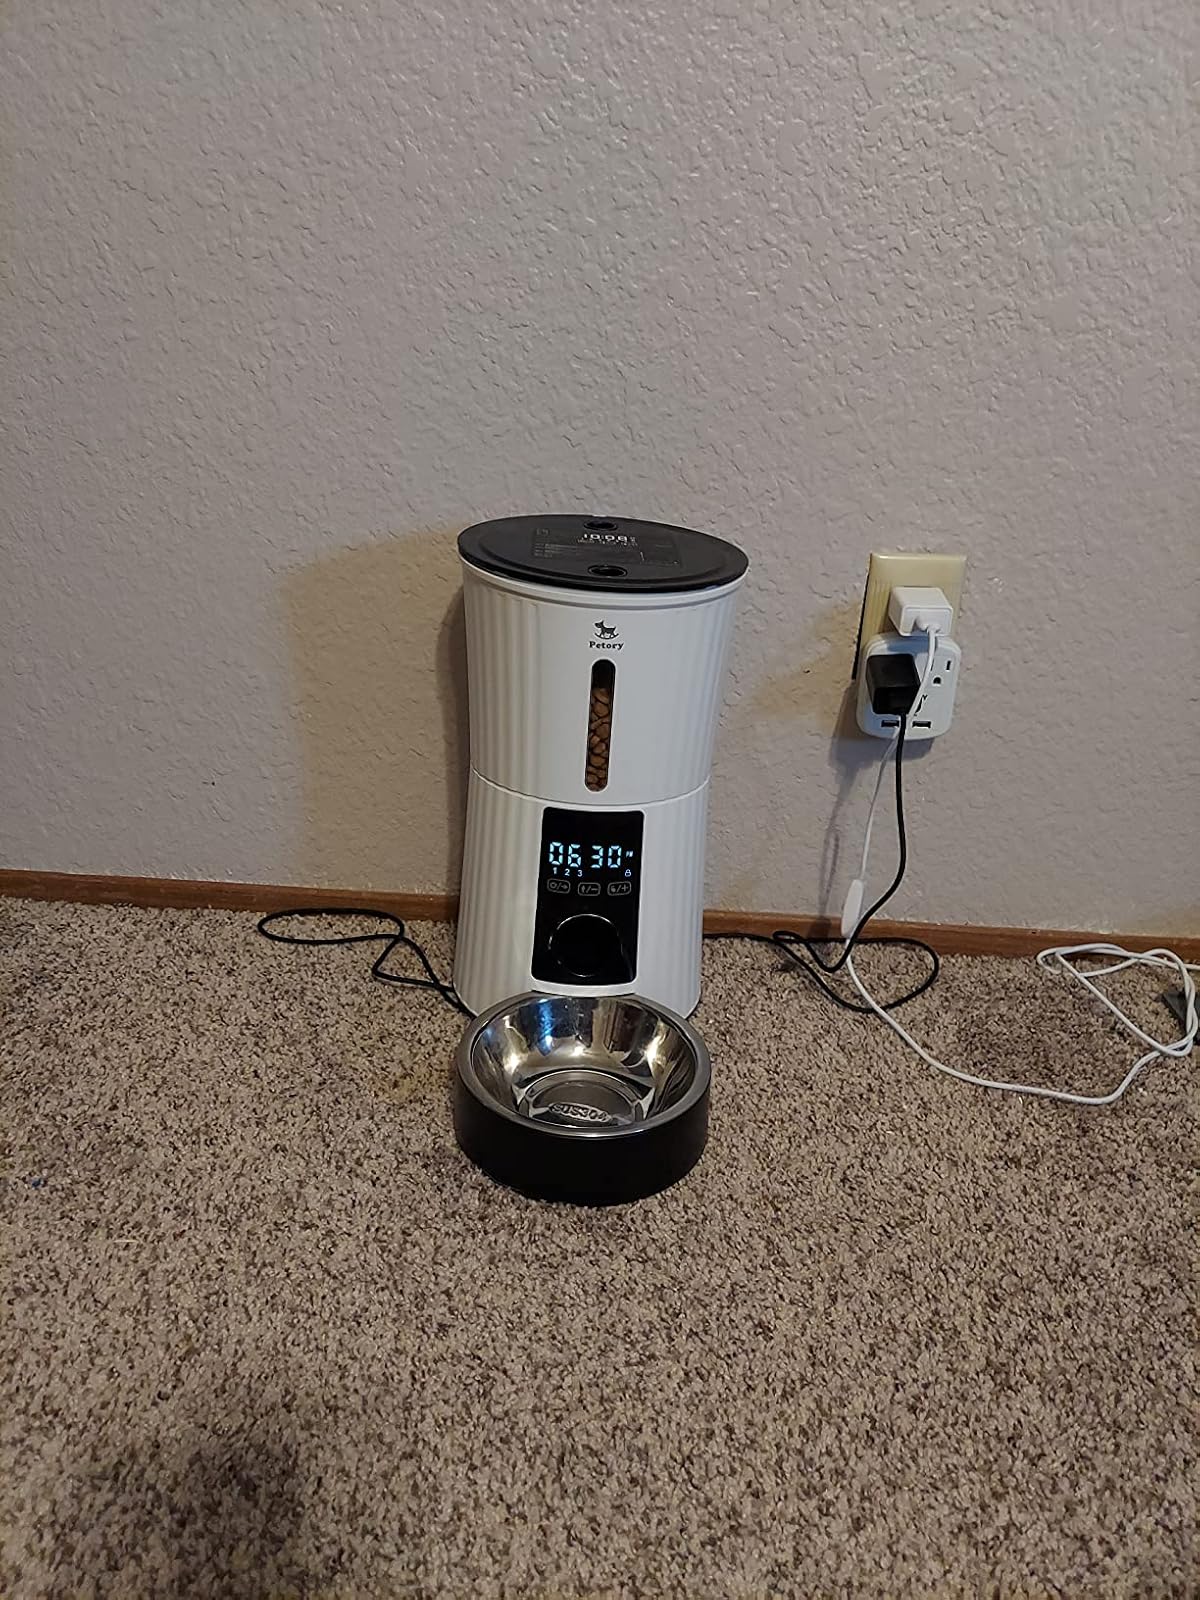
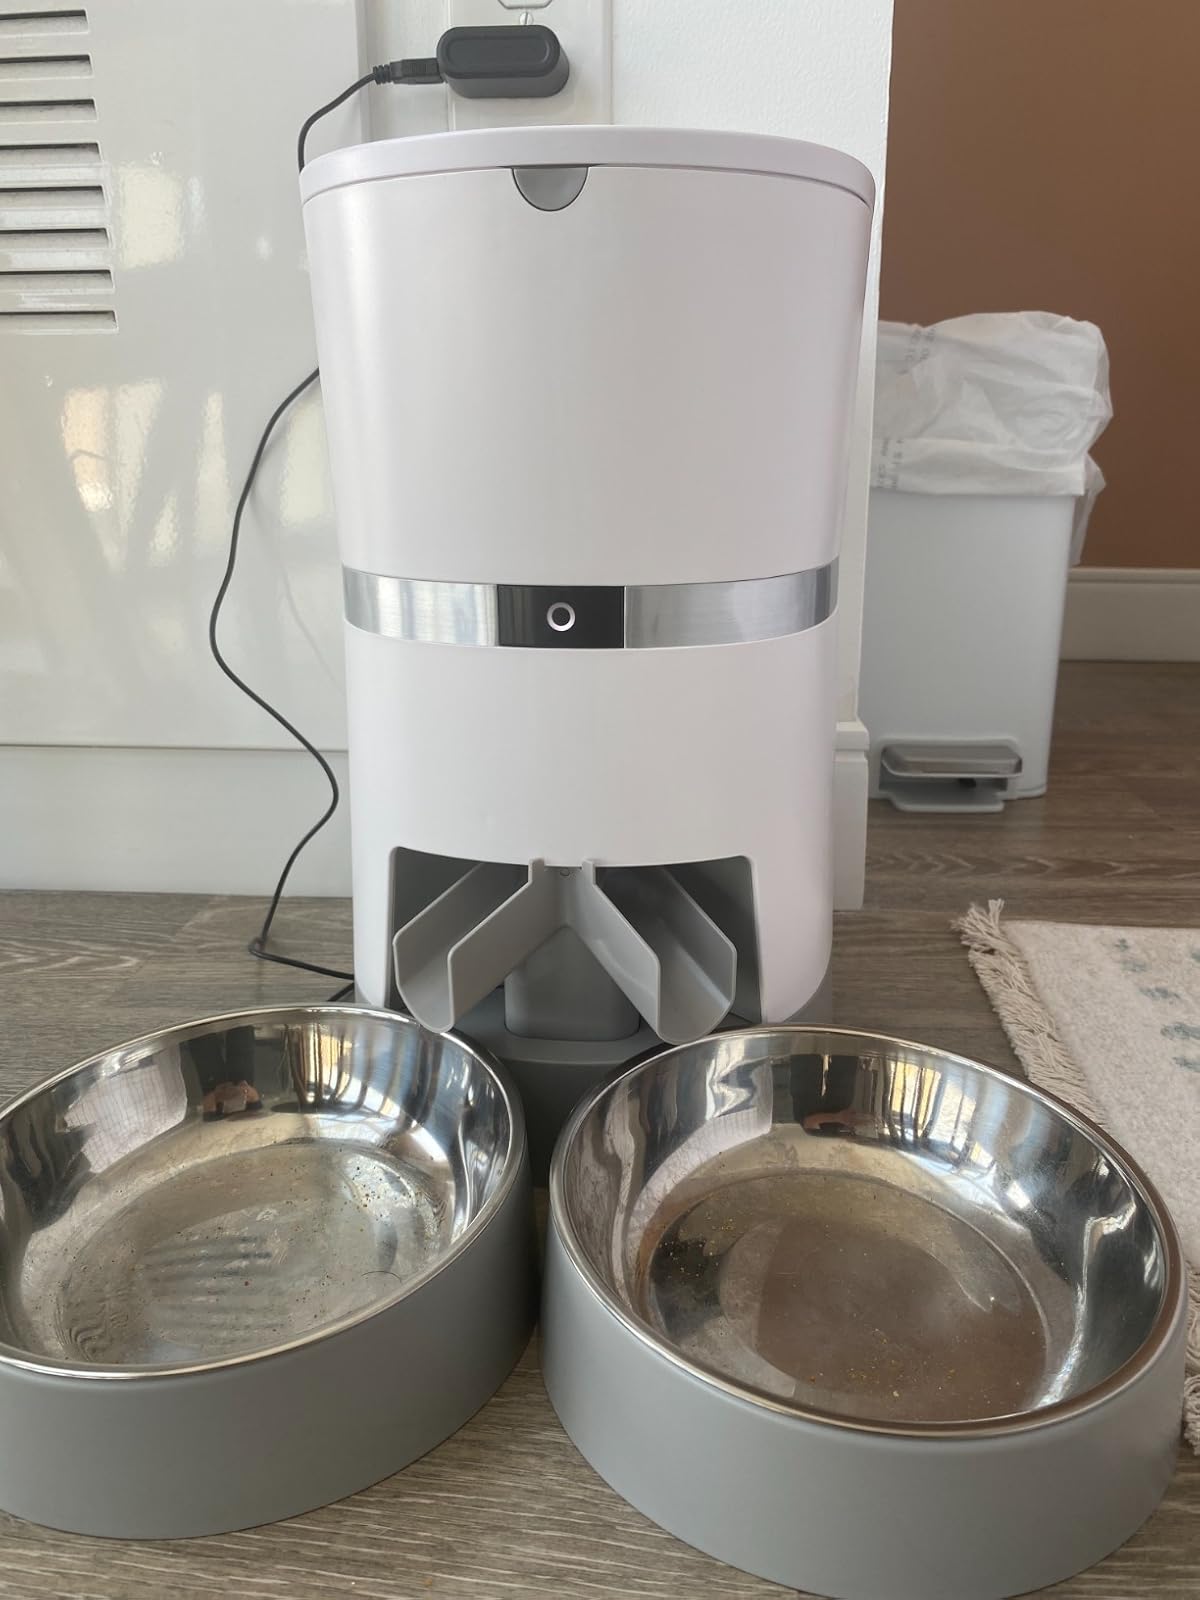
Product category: items_feeder
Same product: no